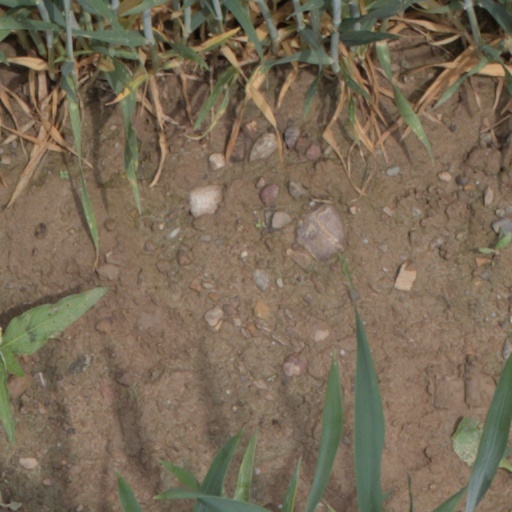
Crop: wheat